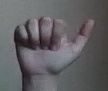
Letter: dhad